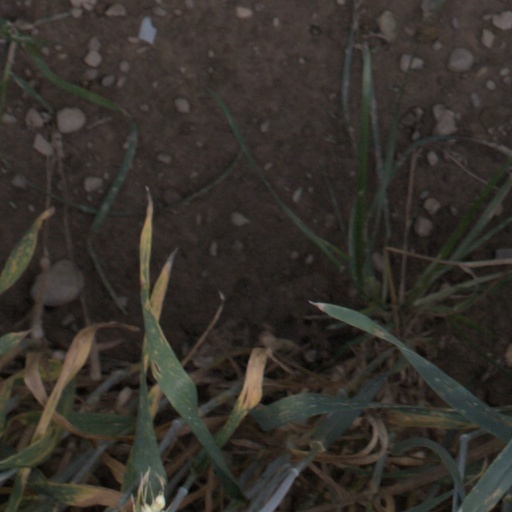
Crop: wheat